Cherbourg

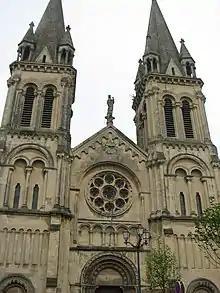
The Church of Notre-Dame-du-Vœu.

The faces the basilica, on the "Place Napoléon". The work of Armand Le Véel, it represents the Emperor contemplating the harbour and the military port. On the base, reads an excerpt from the "Memorial of Sainte-Hélène", dated 15 July 1816: "I had resolved to renew to Cherbourg the wonders of Egypt", i.e. a pyramid with central fort and a new Lake Moeris, for the outer harbour, dug into the rock. The statue, erected in 1858 on the occasion of the visit of Napoleon III, recalls the importance of the Emperor in the expansion of Cherbourg. Around this emblematic monument of the city, registered in August 2006 and classified as an historic monument on 31 January 2008, extends the "Plage verte", the old artificial beach until the postwar period, which runs along the marina.